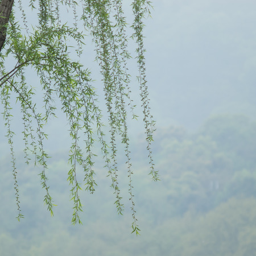
willow tree in the mist by the lake